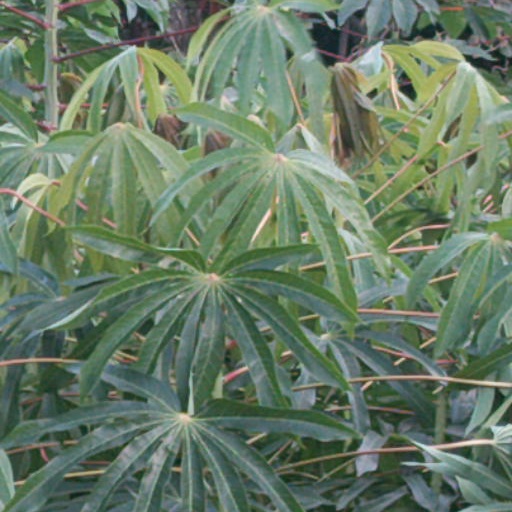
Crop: cassava